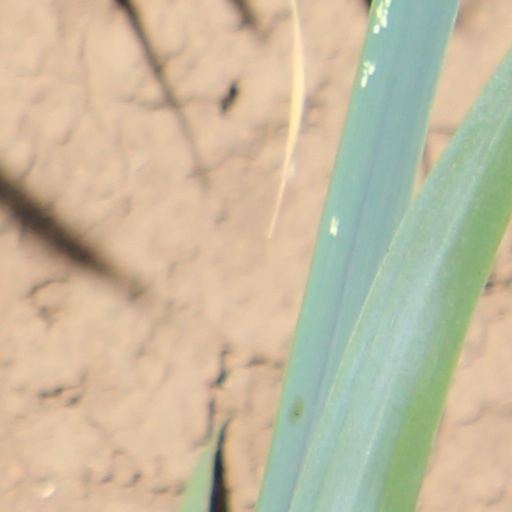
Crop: wheat